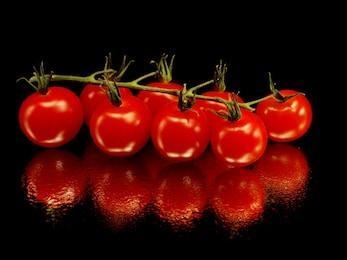
Label: tomato